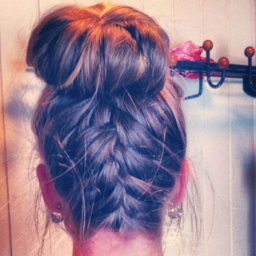
person wait till my hair is long enough to do this .